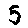
Label: 5